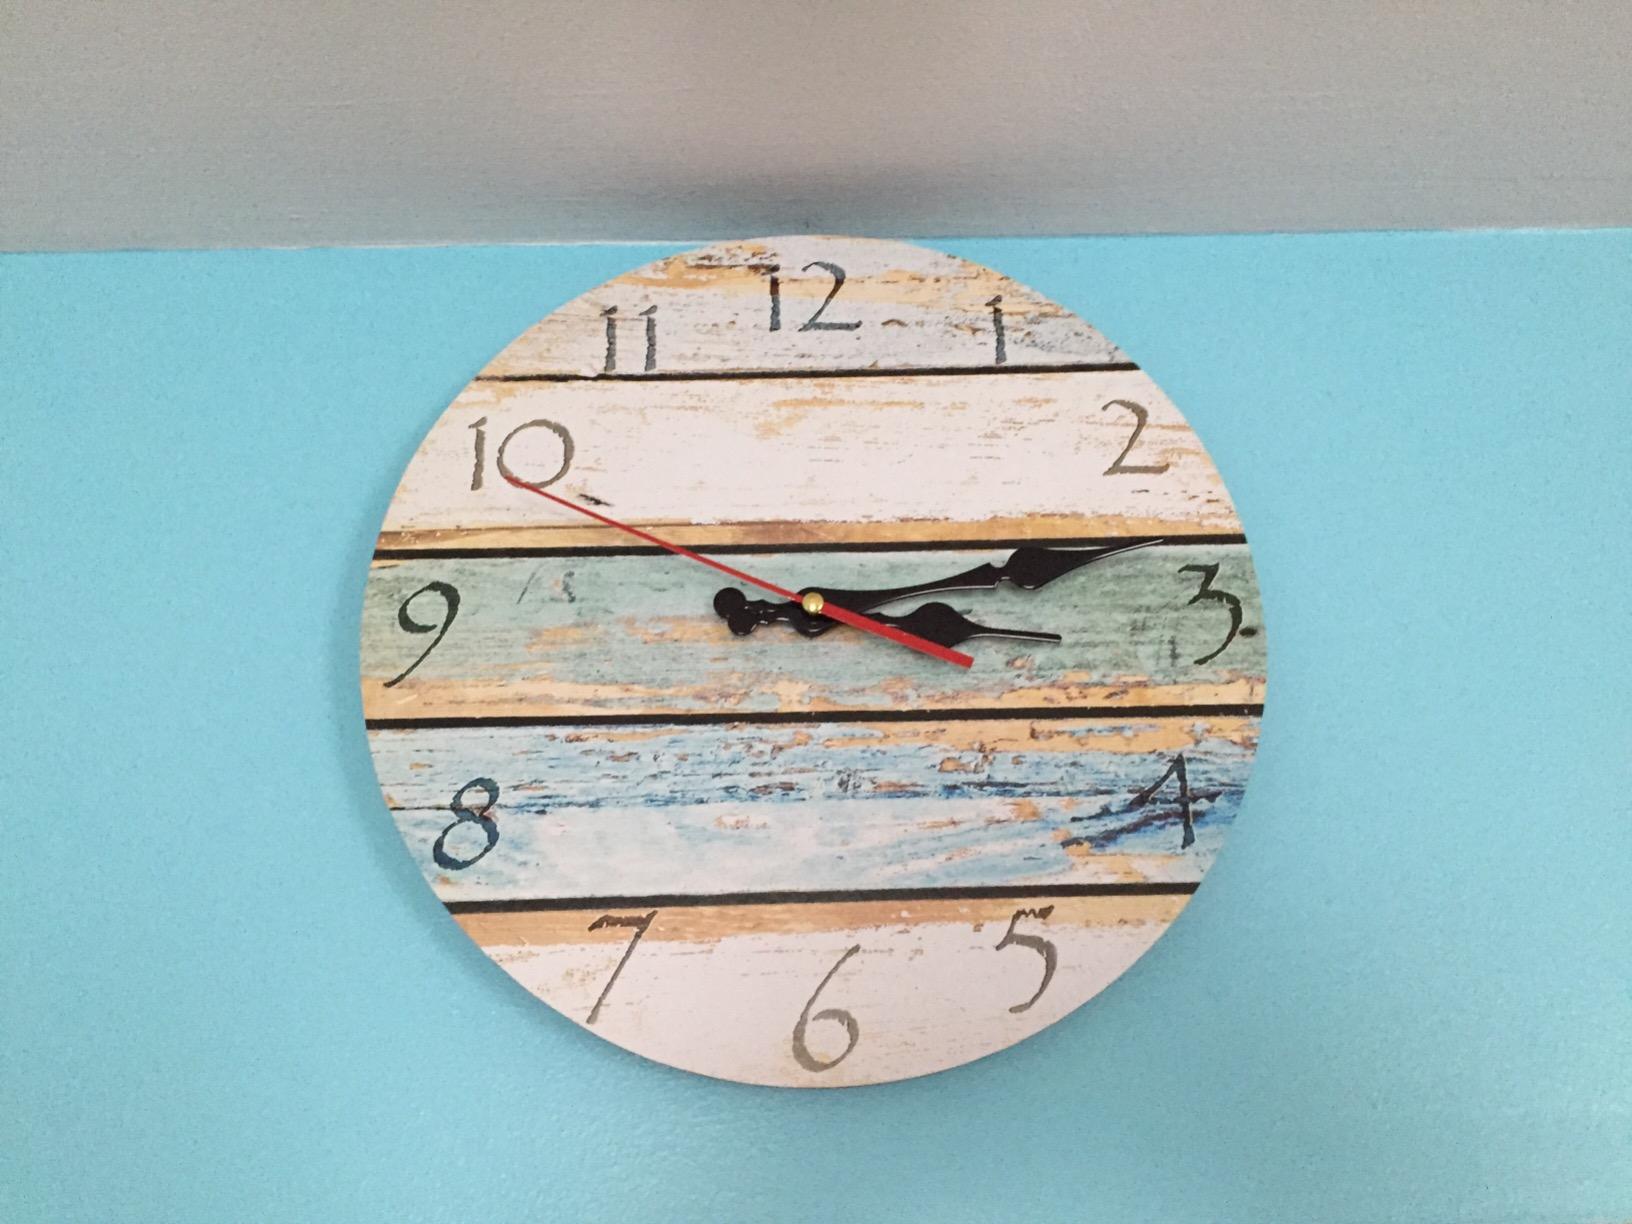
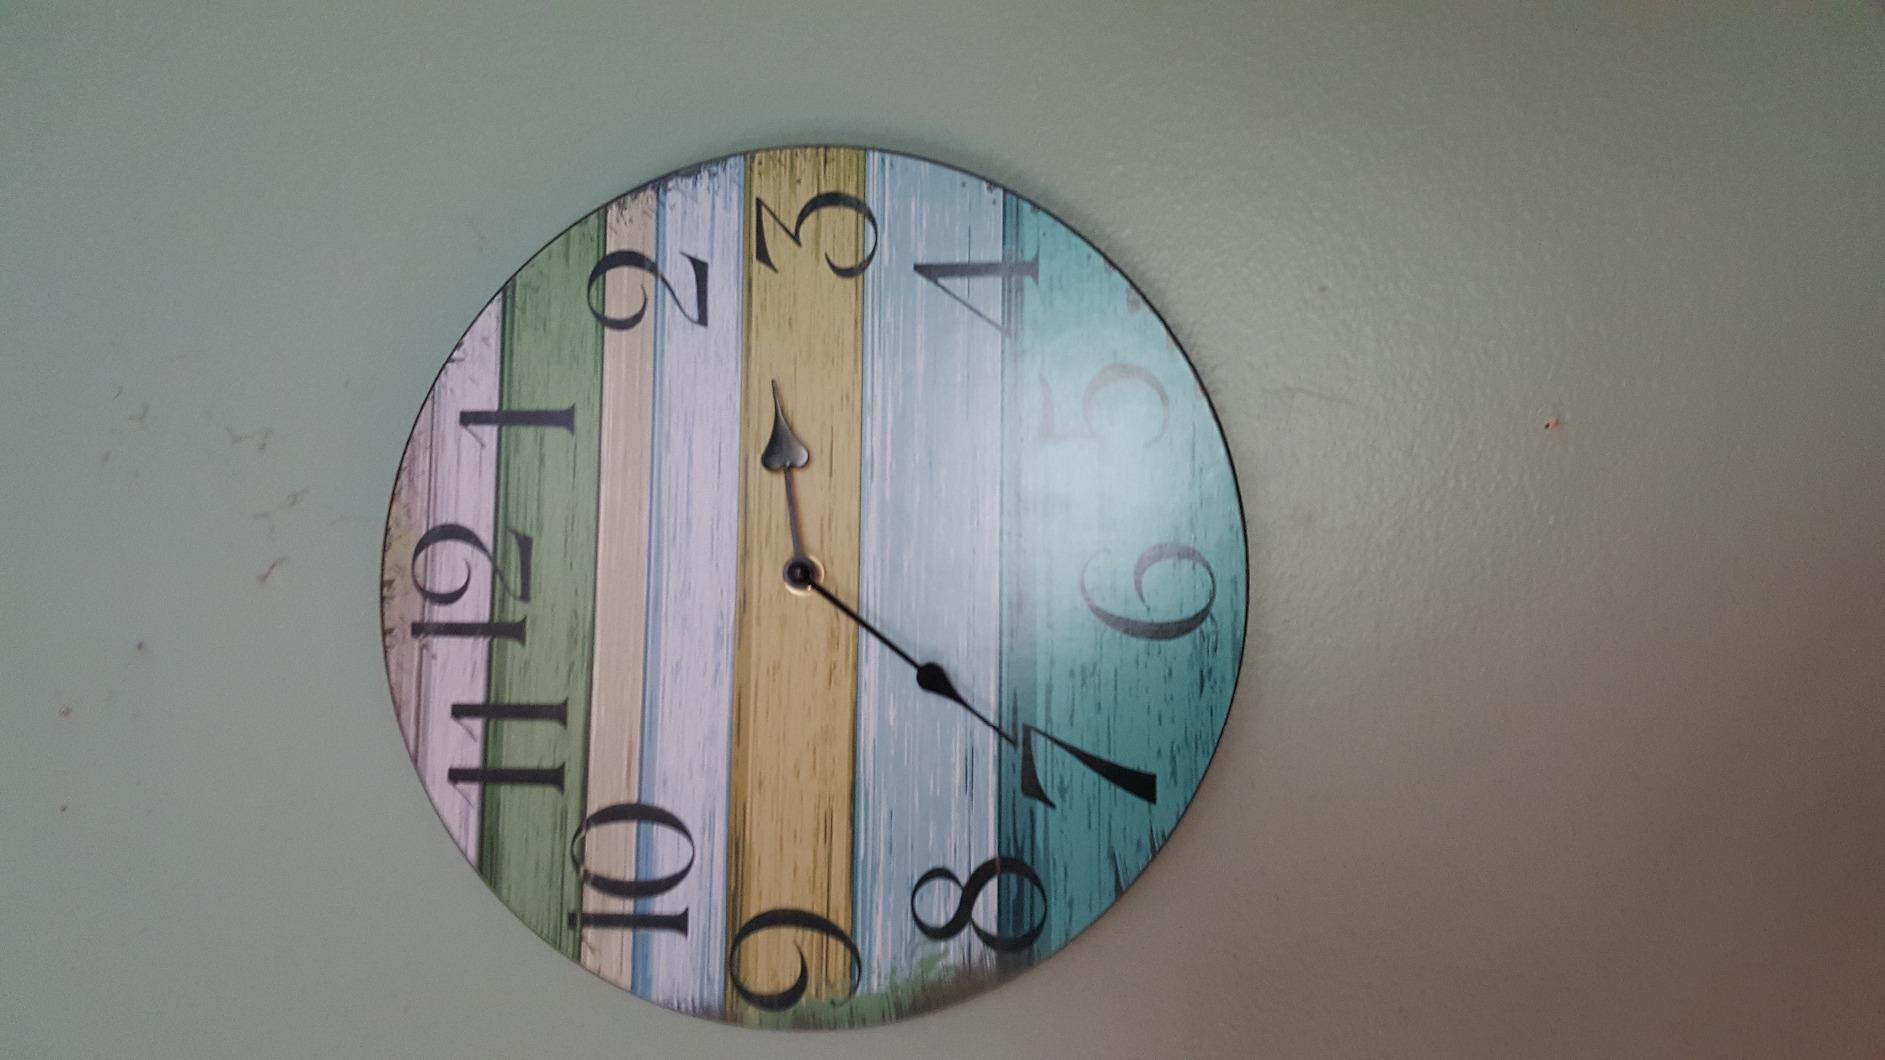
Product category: clock
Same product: no